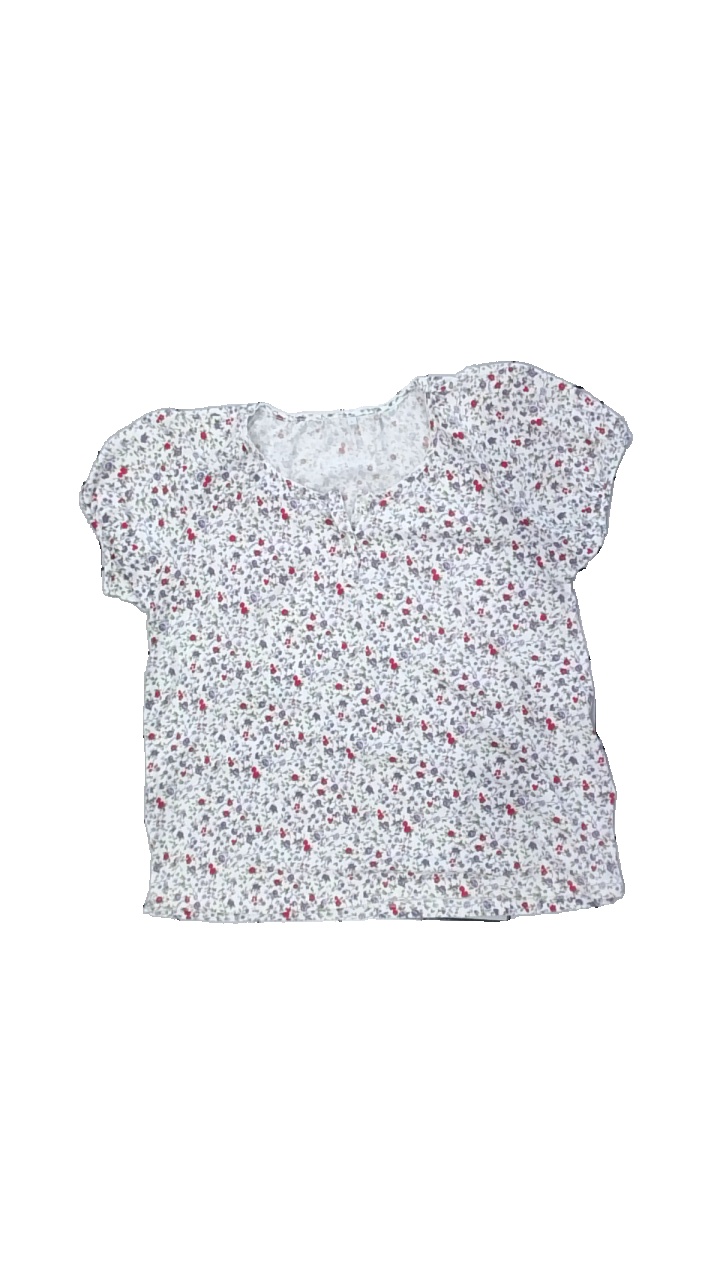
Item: Top (Ladies)
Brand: Missing
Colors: Multicolor, White, Red, Purple
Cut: Regular
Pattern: Floral print
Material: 100% cotton
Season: Summer
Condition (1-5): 4
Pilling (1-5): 4
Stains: Minor
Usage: Reuse
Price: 50-100